D' Originals

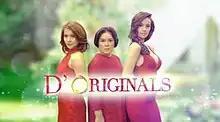
Title card

D' Originals is a 2017 Philippine television drama series broadcast by GMA Network. Directed by Adolfo Alix Jr., it stars Jaclyn Jose, LJ Reyes and Kim Domingo. It premiered on April 17, 2017 on the network's Afternoon Prime line up. The series concluded on July 7, 2017 with a total of 60 episodes.